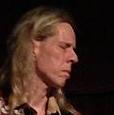
Age: 51